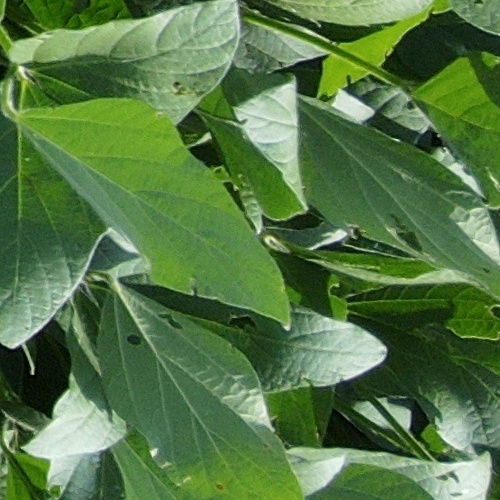
Label: Caterpillar